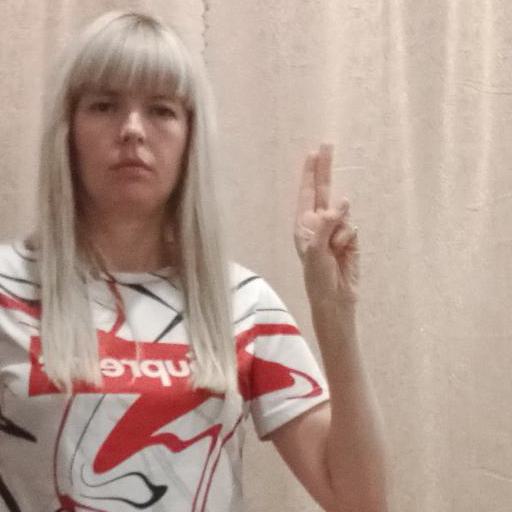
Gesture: two_up